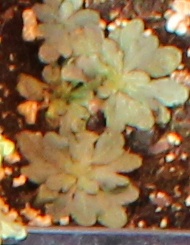
Label: Horseweed